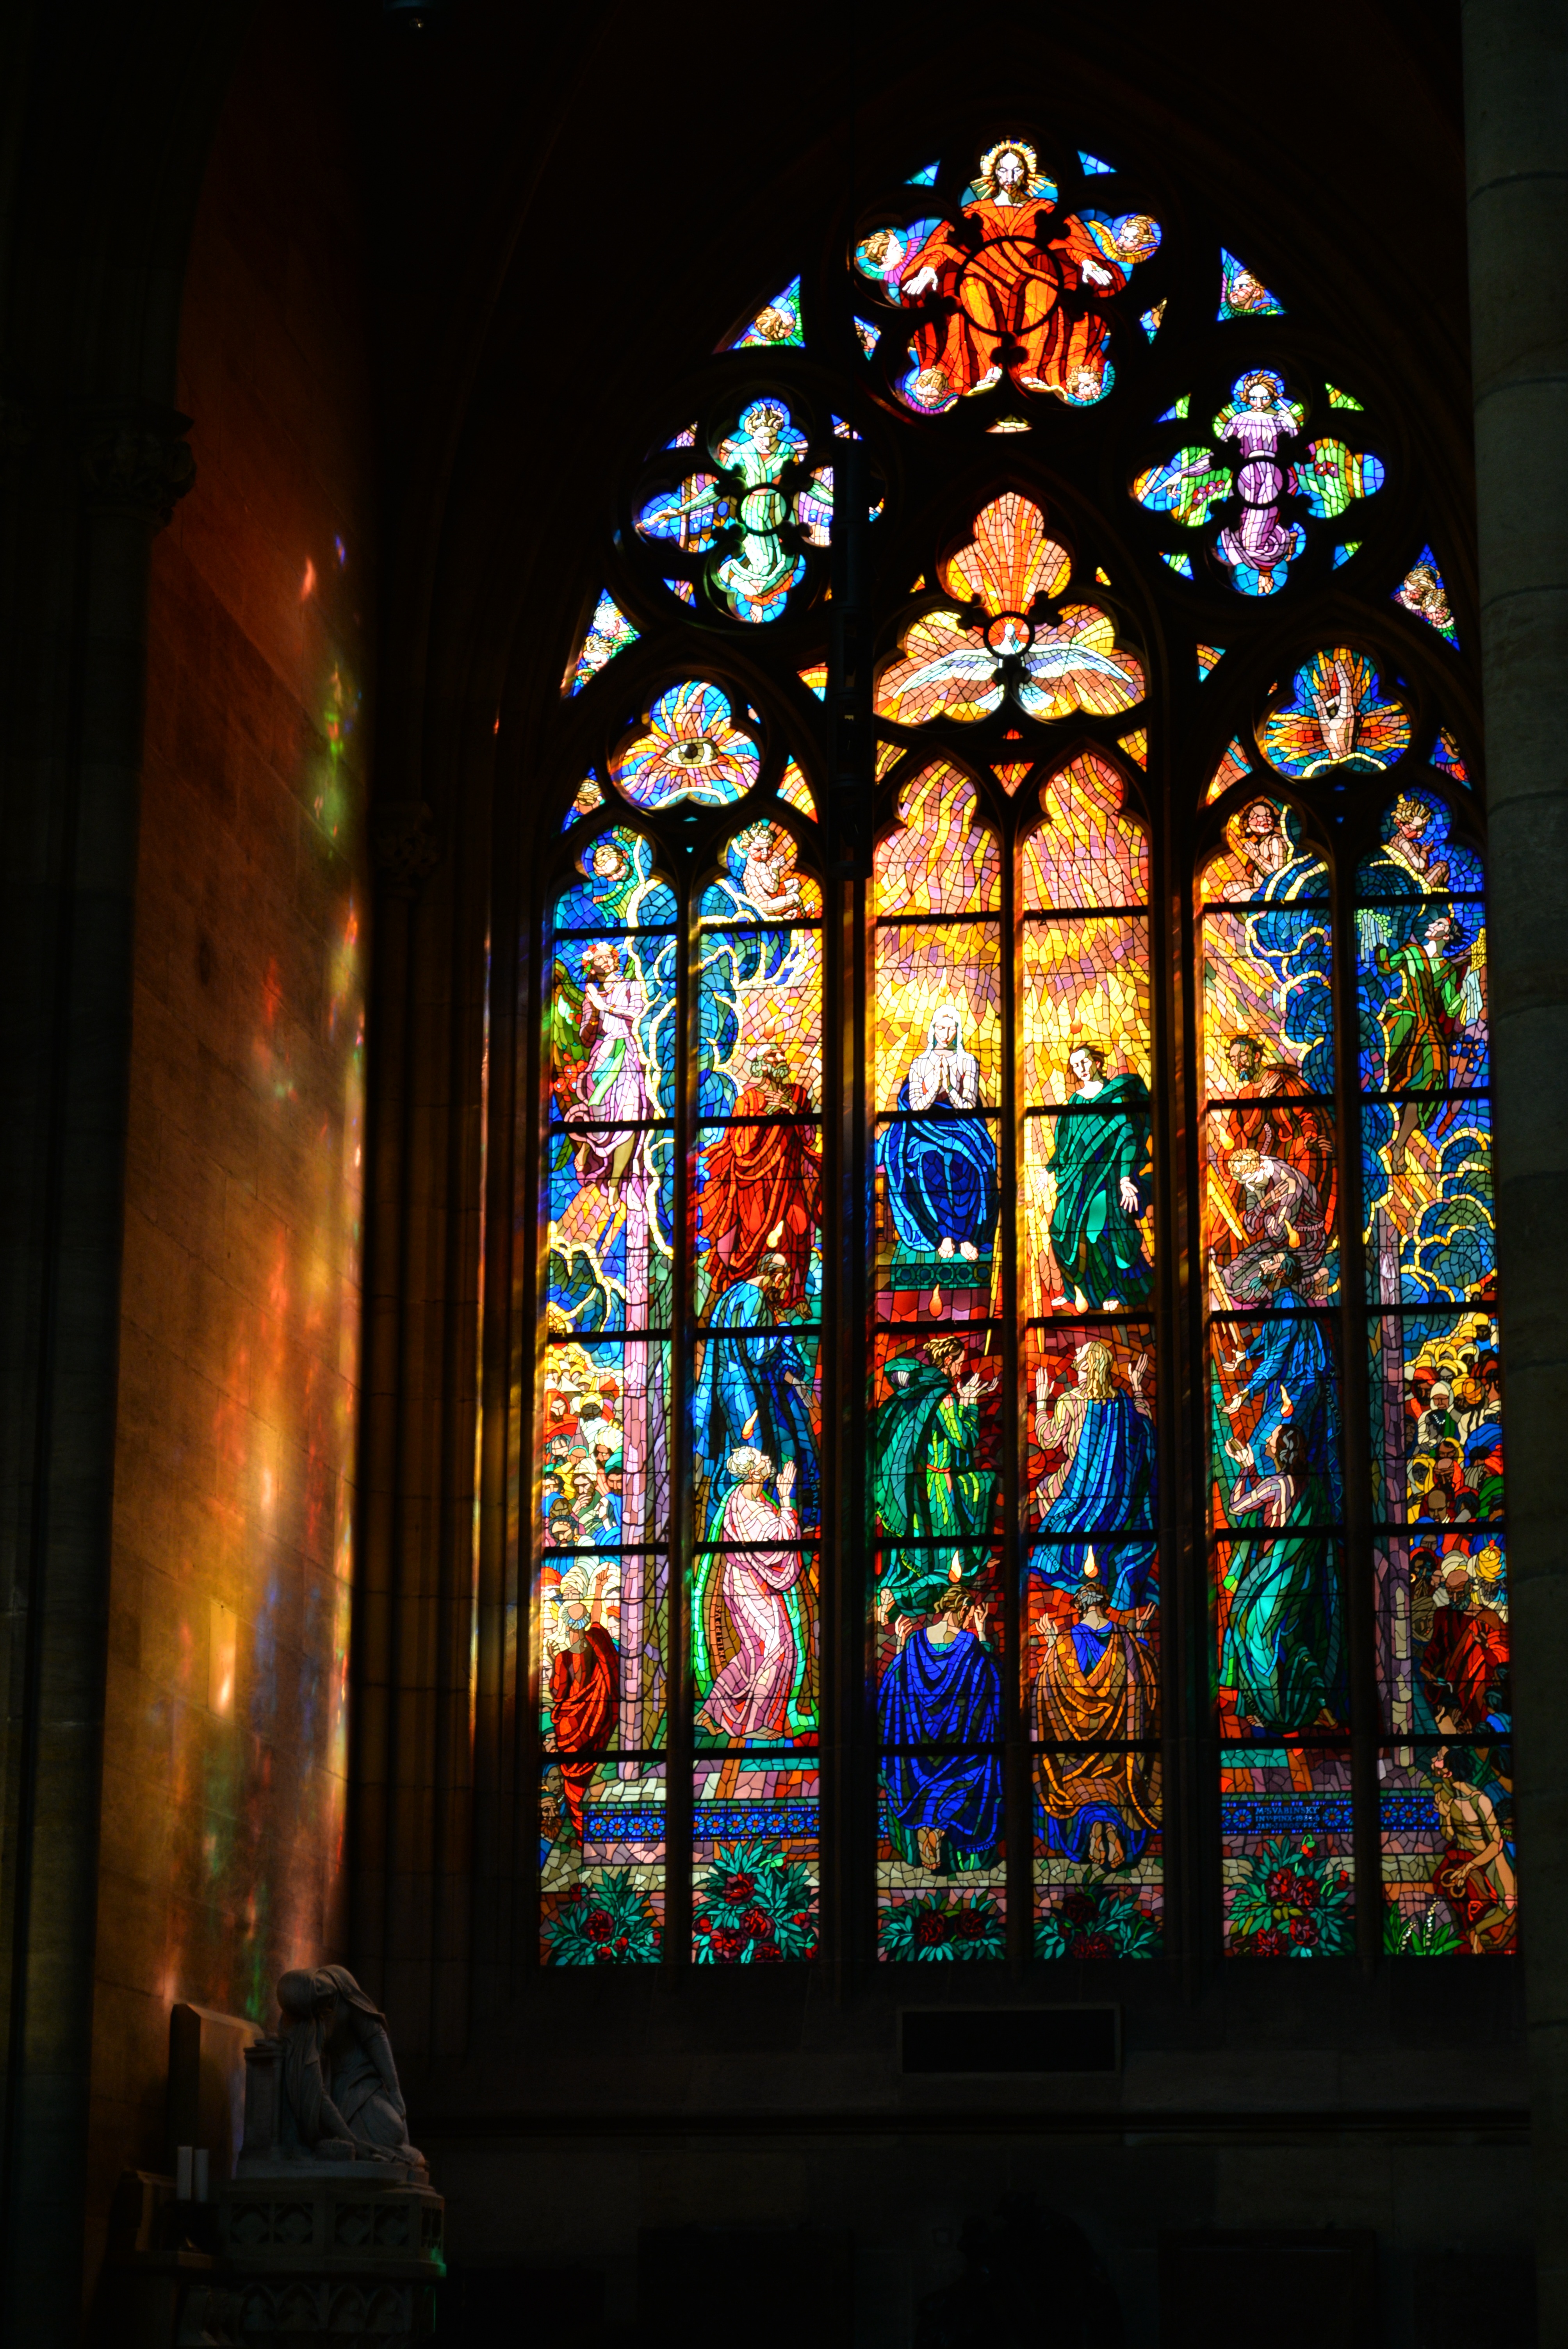
window, glass, cathedral, material, stained glass, place of worship, colors, symmetry, highlights, stained glass window